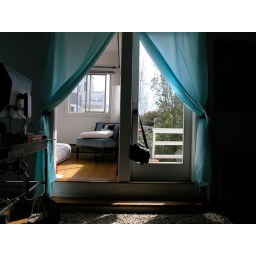
bedroom on left, balcony patio on right. living room in front.